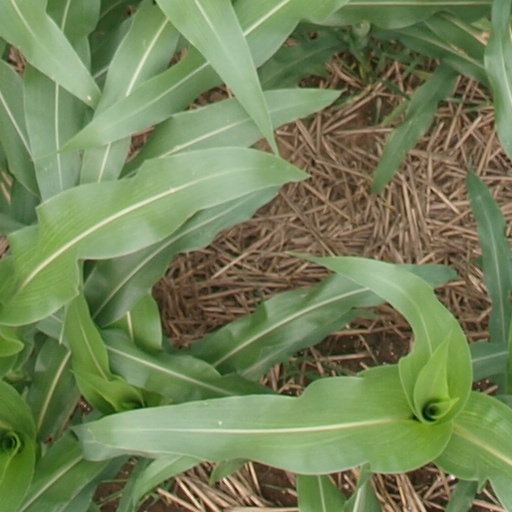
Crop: maize; corn